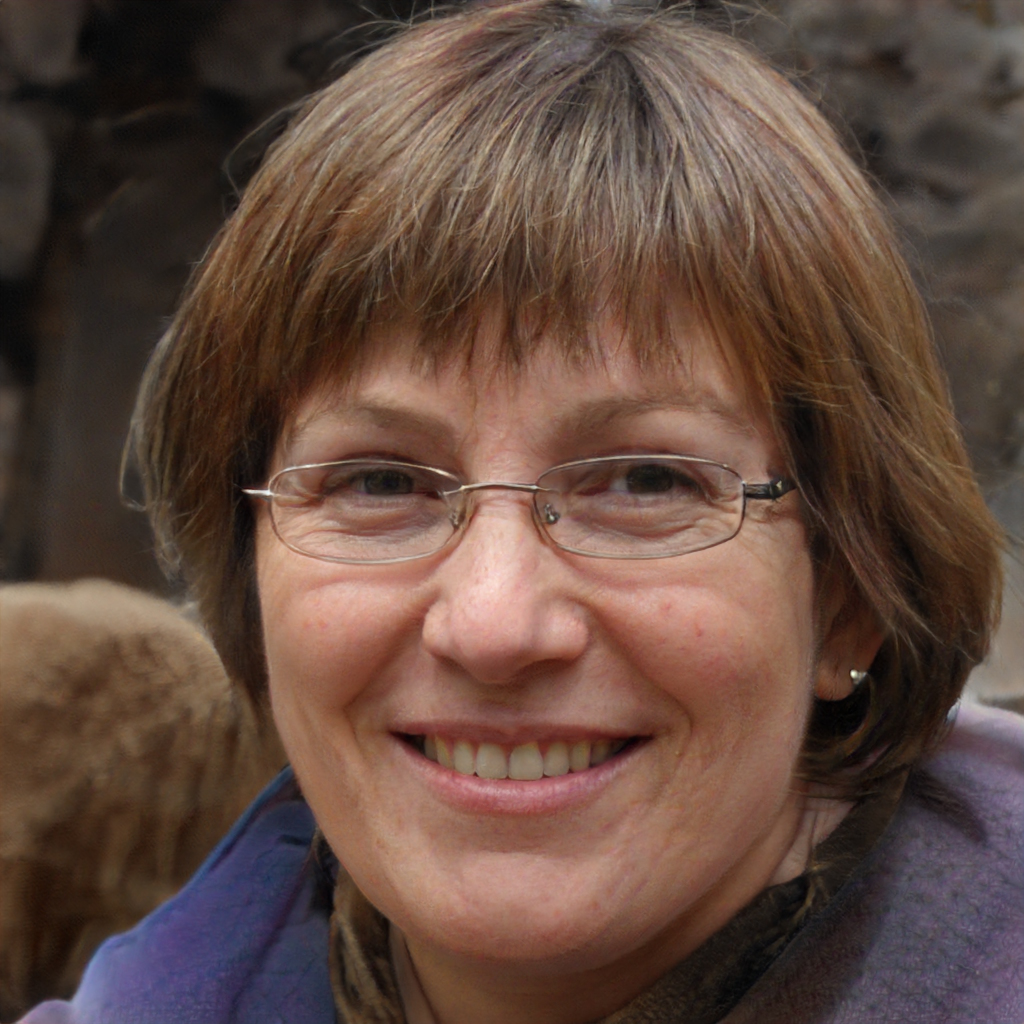
Gender: Female